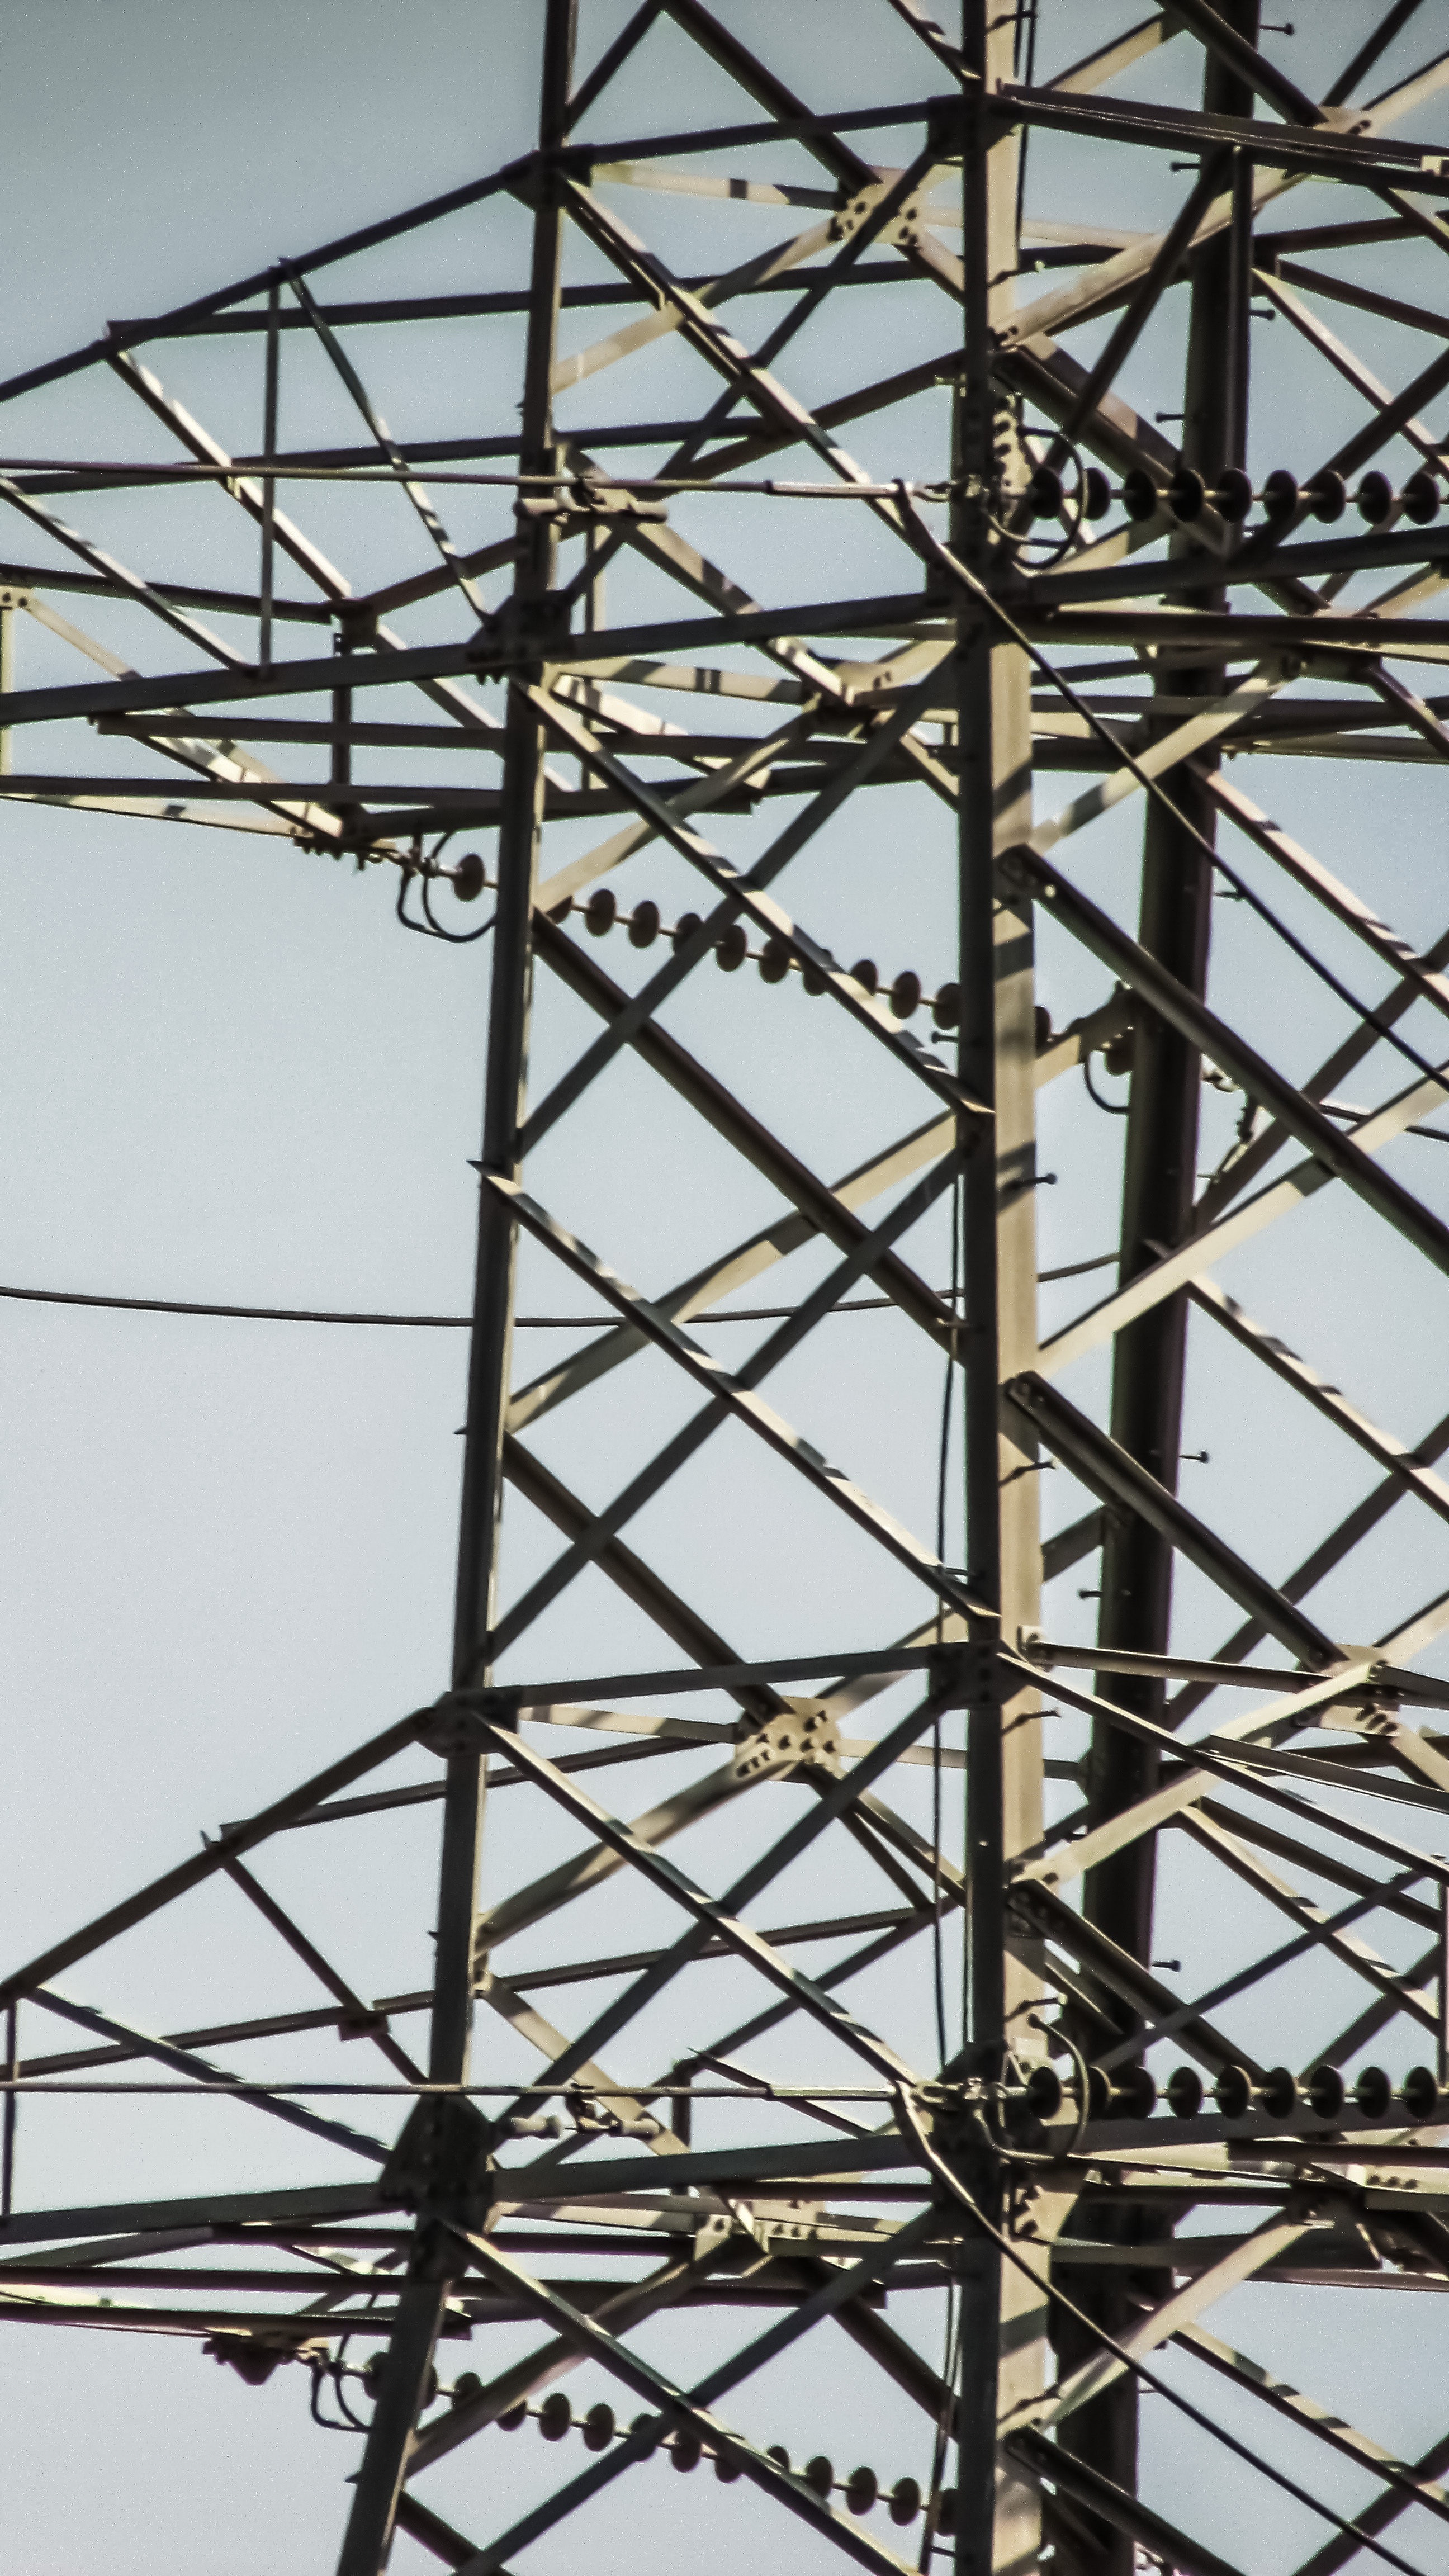
structure, steel, construction, line, tower, mast, facade, electricity, energy, high voltage, pylon, power, symmetry, scaffolding, iron, electric, transmission tower, outdoor structure